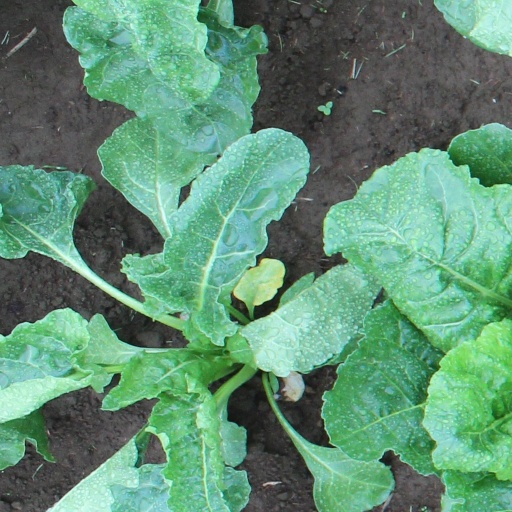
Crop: sugar beet